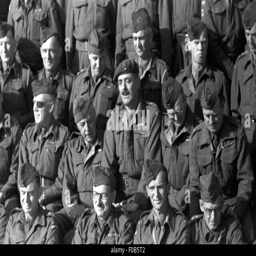
group shot of men in uniform during military conflict